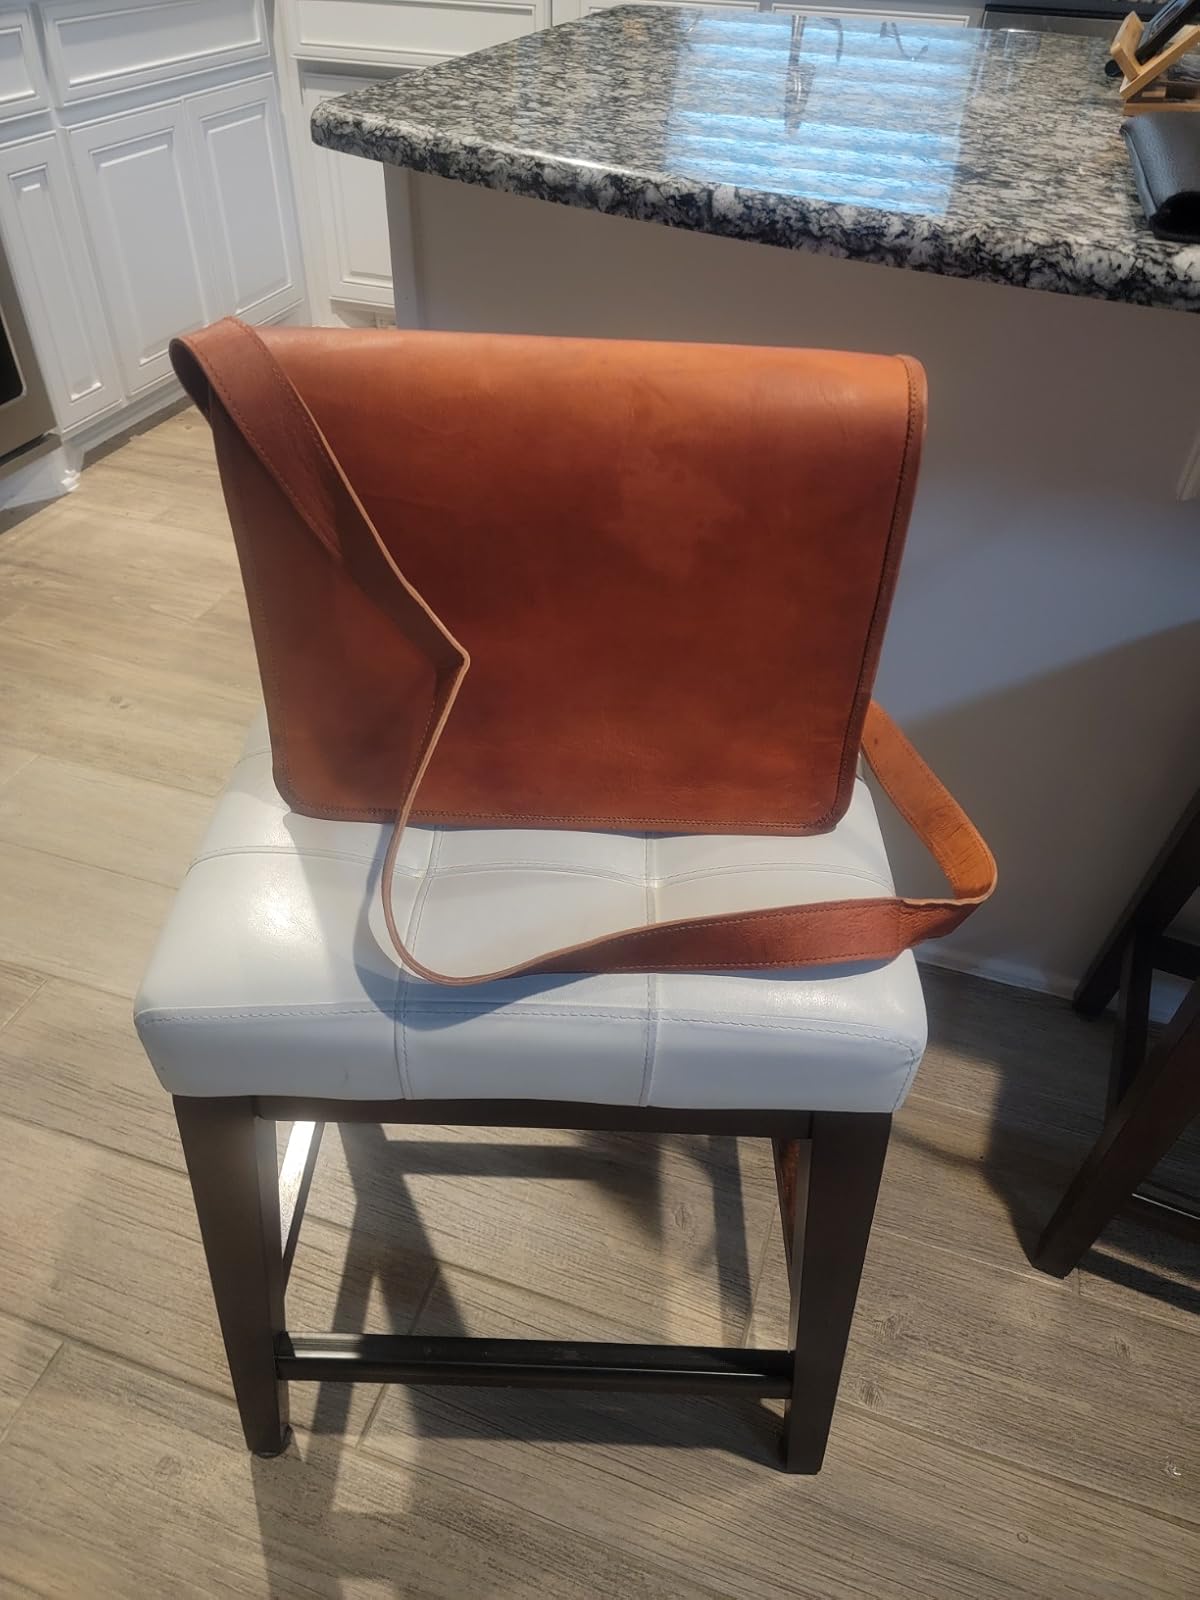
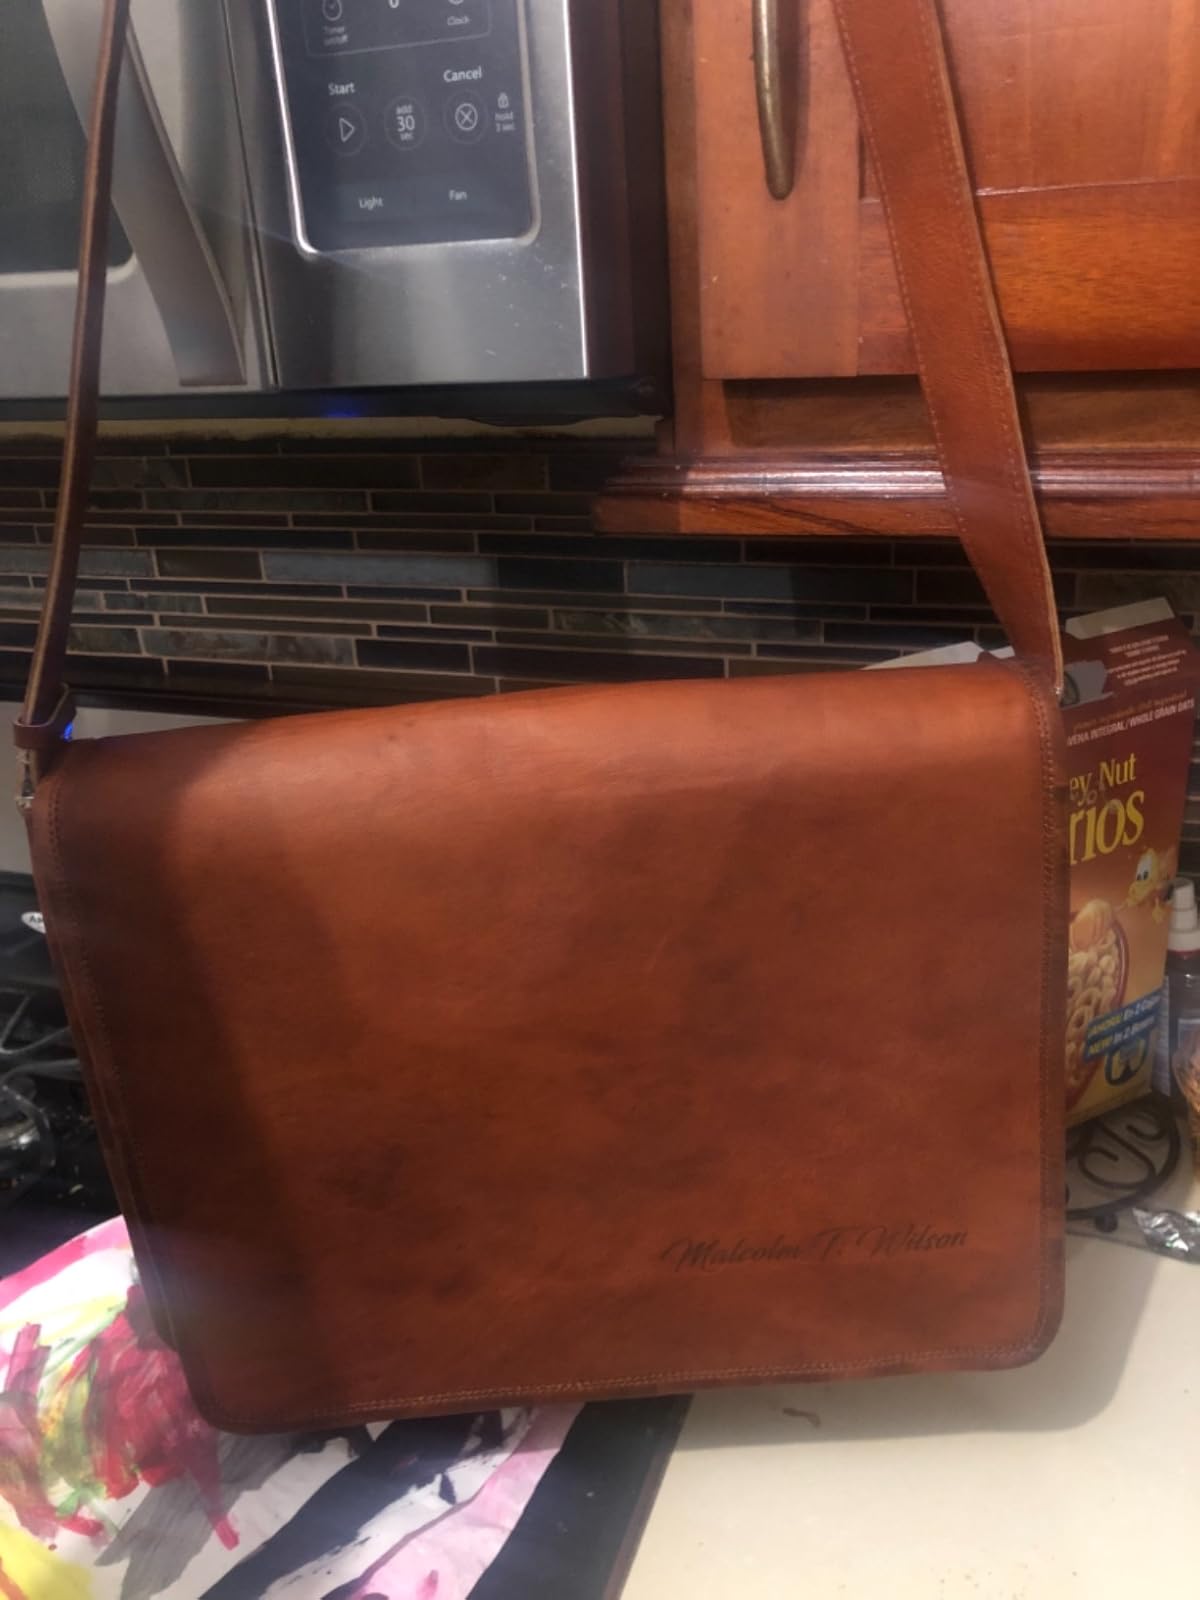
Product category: bag
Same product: yes